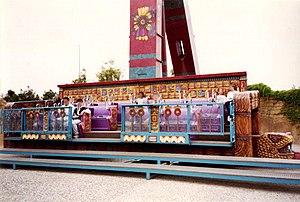
PortaventuraTronodePacal
PortAventura Park est un parc à thèmes espagnol situé au sud-ouest de Barcelone sur les communes de Vila-seca et Salou, dans la province de Tarragone, sur la Costa Daurada. Il ouvre ses portes le 1ᵉʳ mai 1995. Il fait partie du complexe de loisirs PortAventura World.